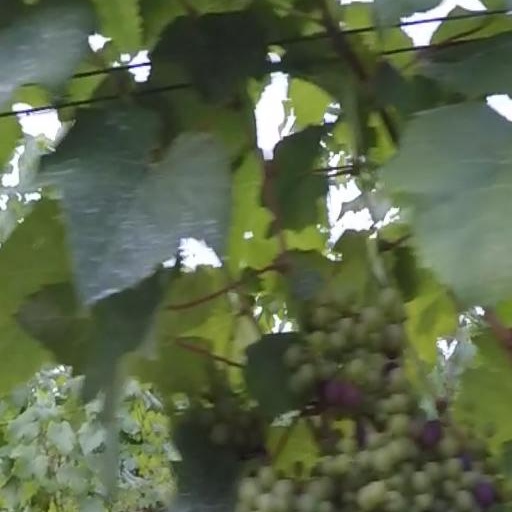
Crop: grape